Finn Thorsen

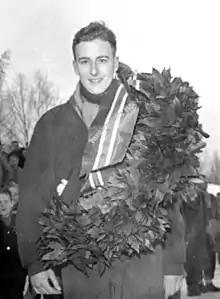
Thorsen in 1959

Finn Thorsen (born March 10, 1940) is a retired Norwegian footballer. He was a central defender who played 83 Premier Division games for Skeid between 1963 and 1967, and helped win the cup in 1963 and 1965 and the league championship in 1966. Thorsen later played 72 games for Ham-Kam between 1970 and 1973, scoring their first-ever Premier Division goal when they beat Viking 2-0 in 1970.